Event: Nepal Earthquake
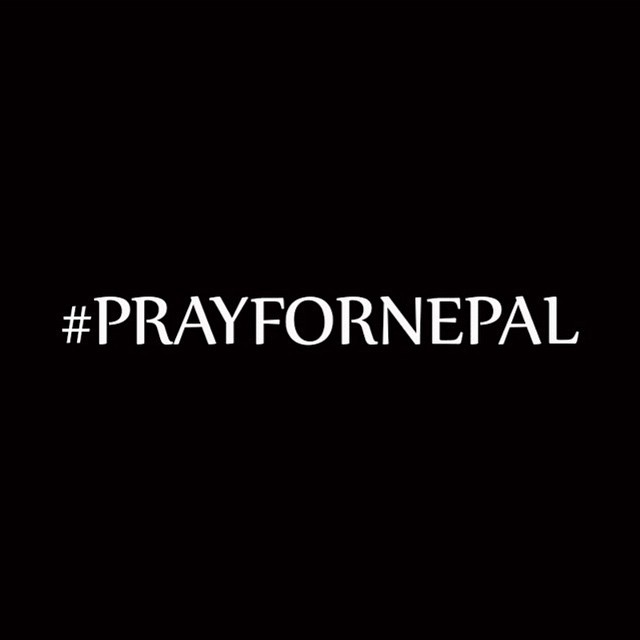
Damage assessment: no_damage